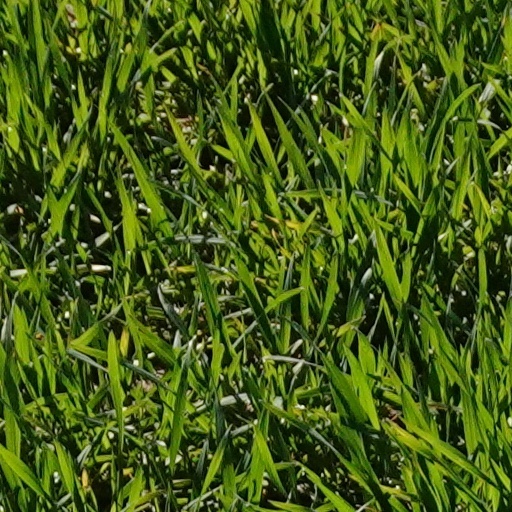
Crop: wheat